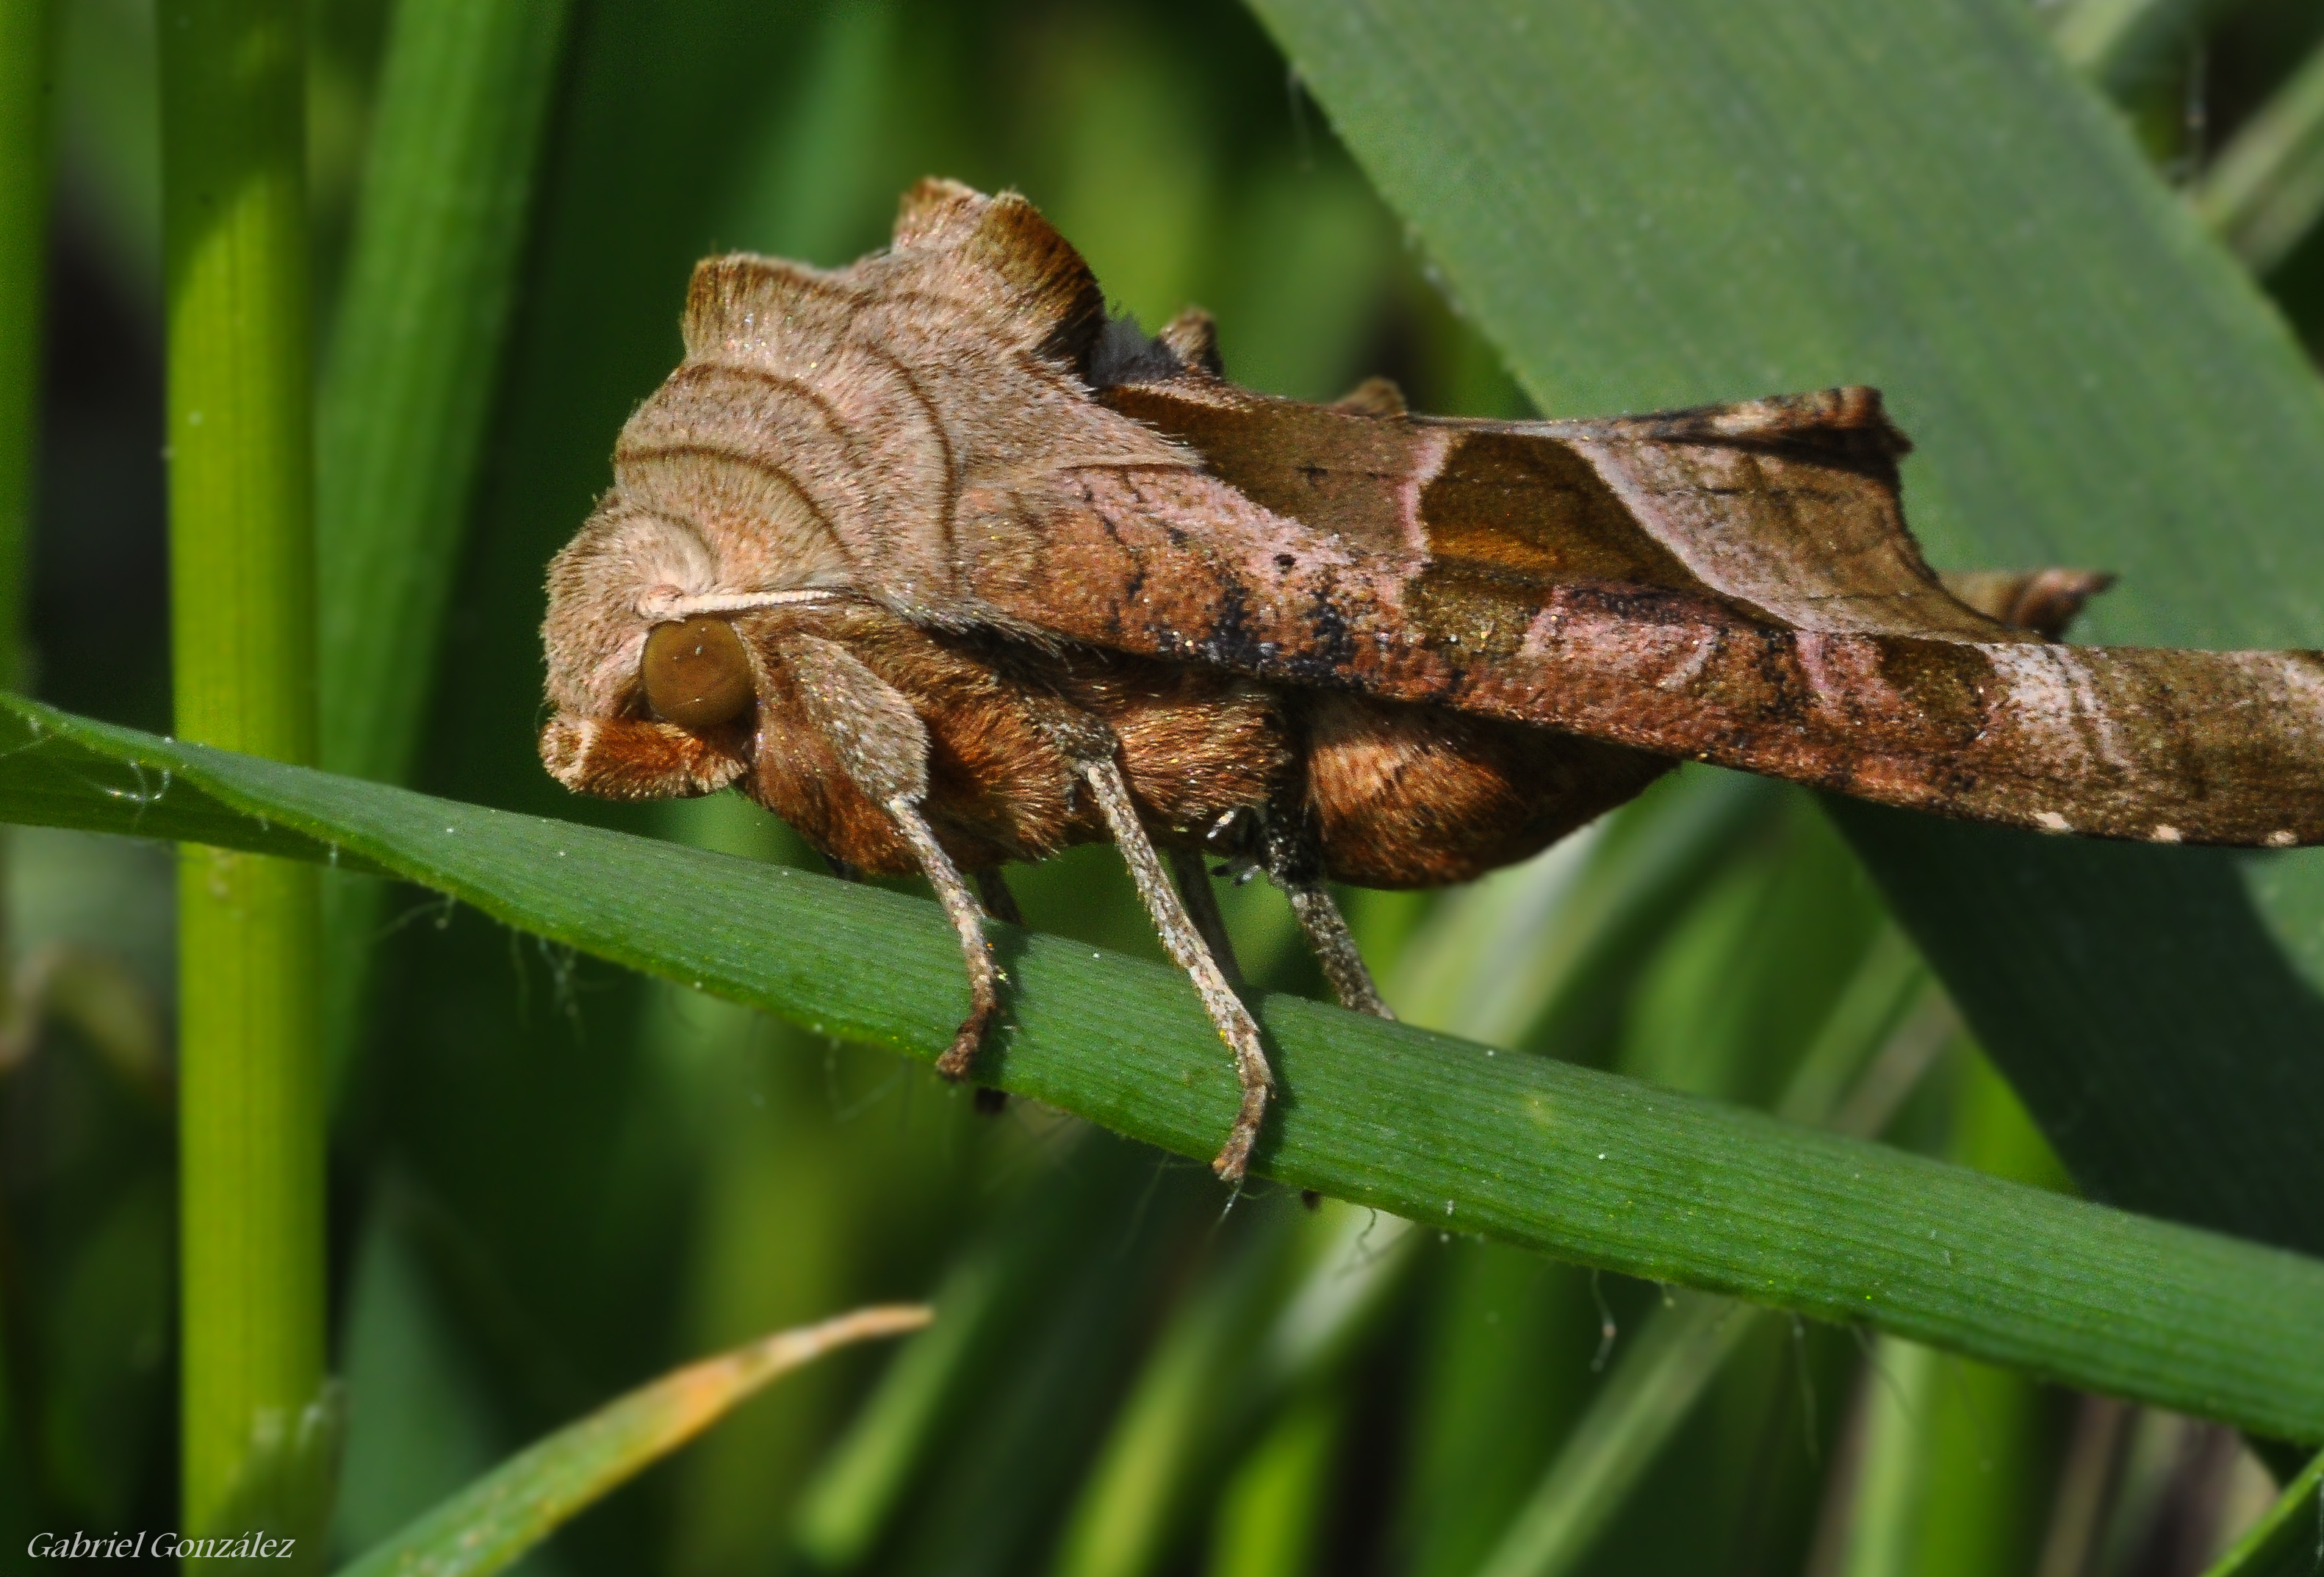
nature, wildlife, insect, macro, reptile, fauna, invertebrate, animals, naturaleza, grasshopper, nikond90, locust, ggl1, gaby1, xovesphoto, animales, gphoto, sigma105mm, macro photography, plant stem, cricket like insect